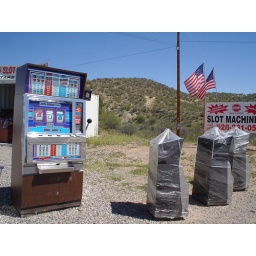
Giant slot machine among tiny wrapped slot machines sitting by road